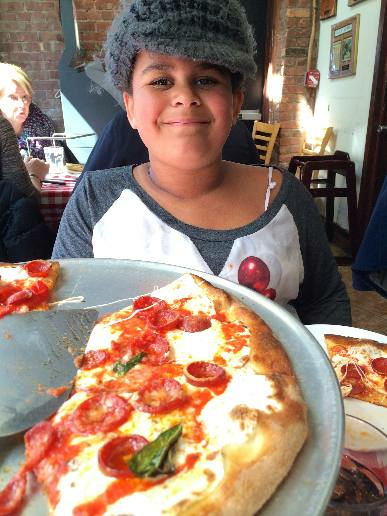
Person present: Yes